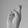
ASL letter: R